Jacob de Bie

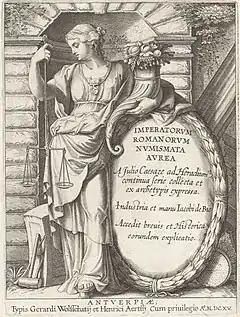
Frontispiece of the "Imperatorum Romanorum Numismata Aurea..."

Not long after losing his employment the Archdukes Albert and his consort Isabella, who were the then joint governors of the Southern Netherlands, appointed the painter Otto van Veen as the "waerdeyn" ('warden') of the revived Brussels Mint. With this nomination, the Archduke Albert and his consort Isabella fulfilled two very different goals. Firstly, they wanted to find a decent position for their beloved but ageing painter, and merely followed what had previously been done in 1572 when the great sculptor and medalist Jacques Jonghelinck had been made waerdeyn of the Antwerp Mint. Secondly, they needed to put at the head of the Brussels Mint a competent person, since they were then involved in launching a new series of coins as part of a general monetary reform.